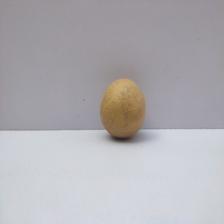
Size: Medium